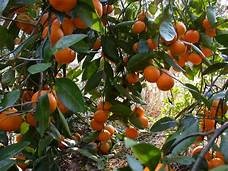
Label: mandarine